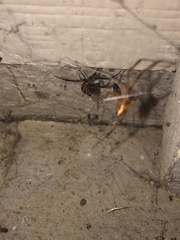
Species: Lactrodectus_hesperus